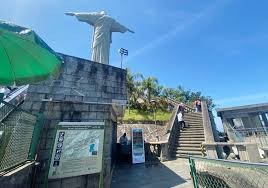
Landmark: Christ the Reedemer